Doctor of Laws

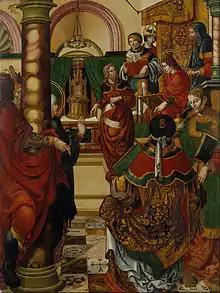
"Jesus amongst the Doctors of the Law", Master of Sigena, active at the Monastery of Santa María de Sigena, 1515–1519 (current location: Museu Nacional d'Art de Catalunya)

A Doctor of Laws (LL.D.) is a doctoral degree in legal studies. The abbreviation LL.D. stands for Legum Doctor, with the double "L" in the abbreviation referring to the early practice in the University of Cambridge to teach both canon law and civil law (doctor of both laws). In some jurisdictions such as the United States, it is an honorary degree.